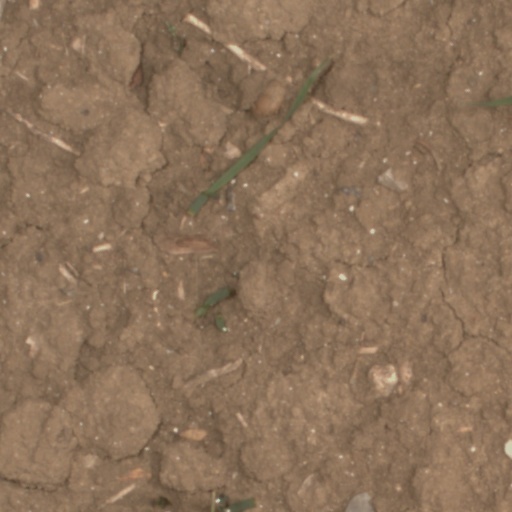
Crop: wheat